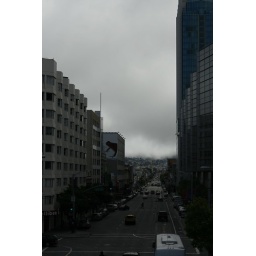
This is just a few blocks from where they lived. The dramatic sky looked better in black and white.